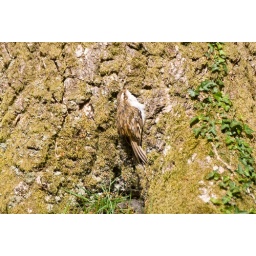
Eurasian Treecreeper (Certhia familiaris) sunning itself at the base of an Oak tree in the New Forest, Hamshire